Melisende, Queen of Jerusalem

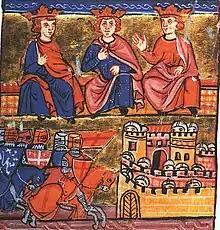
Three seated kings; knights marching on a walled city

Melisende's patronage and strong personality led to a surge of architectural activity in Jerusalem. After she and Baldwin III were crowned, work started on enlarging the Church of the Holy Sepulchre. Folda argues that the project saw copious support from Queen Melisende and her cooperation with the patriarch. The historian Nurith Kenaan-Kedar credits the Armenian characteristics of the Cathedral of Saint James in Jerusalem to the queen's support and influence.